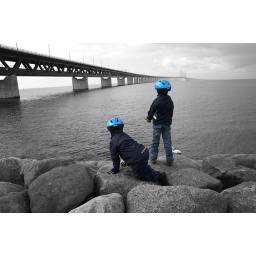
Boys throwing stones in the water north of the Oresund bridge on the Swedish side of Oresund